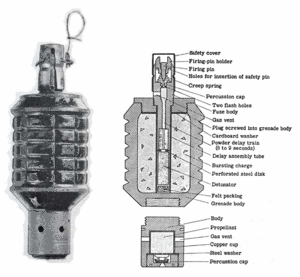
Le lance-grenades Type 10 était une arme japonaise à âme lisse, chargée par la bouche, utilisée pendant la Seconde Guerre mondiale. Il est entré en service en 1921. Le Type 10 avait une portée de 175 mètres, supérieur aux autres lance-grenades de l'époque. Il disposait d'un système de contrôle de la portée situé à la base du canon, il avait la forme d'une bague graduée qui modifiait la taille d'un port d'évacuation des gaz. L'évacuation d'une partie des gaz propulsifs permettait de réduire la portée de la munition.